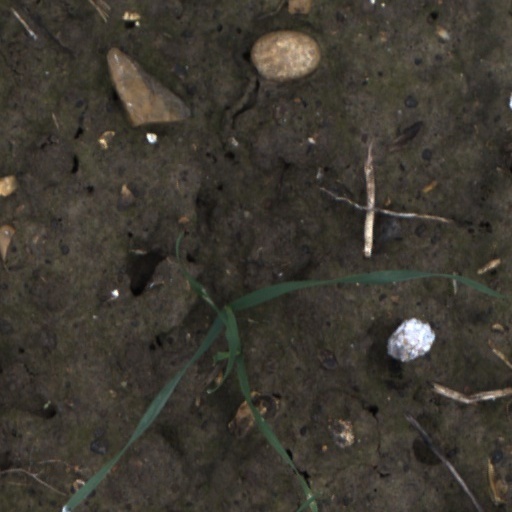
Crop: wheat